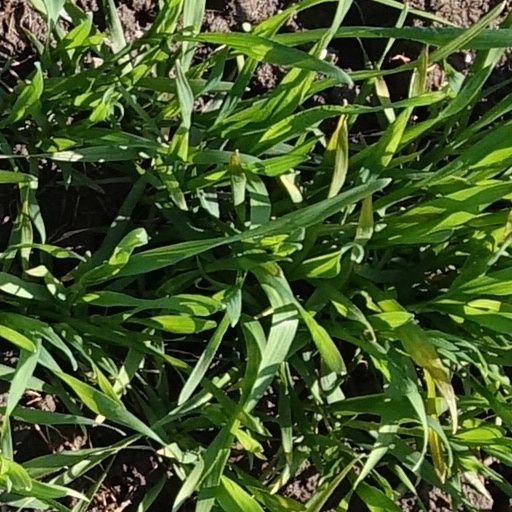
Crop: wheat